Town Planning Associates

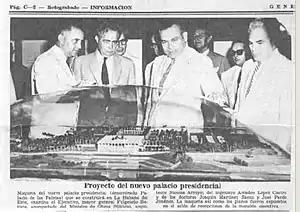
Fulgencio Batista viewing model. Nicolás Arroyo, far left, Paul Lester Wiener in the background to the right of Batista. Unidentified Havana newspaper clipping, July 1958.

Wiener joined José Luis Sert in 1942 to form Town Planning Associates which operated until 1959, when they finished the Havana Plan Piloto, as an architectural, urban planning, and site planning consultant firm. During this period, Wiener and Sert lectured in the United States and Latin America as experts in urban planning.